Hartington City Hall and Auditorium

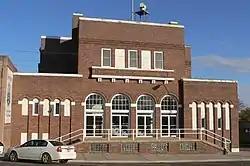
Steele mixed Prairie School and Romanesque Revival features. The crisp, linear geometry of the Prairie Style and the curving geometry of the Romanesque arches are not well resolved, leading to a less integrated front (west) facade.

Guarantee Construction Company of Sioux City obtained the contract and began work in the spring of 1922, with the cornerstone laid on June 7. Henry Mahlsted served as Guarantee's superintendent of construction, hiring local labor to do most of the work. The building was completed in January at a cost of $65,000, and the city council officially accepted the building on January 16, 1923. This was followed on January 30 by the official dedication ceremonies, featuring speeches, displays of local talent, and a free dance. On February 1, the "Hartington Herald" gushed that it had been a “most important event...attended by thousands of people... The new building is one of the finest of its kind in the state... and will be a credit and an ornament to this community for many years to come.”